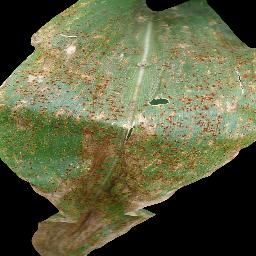
Label: Corn_(Maize)___Common_Rust